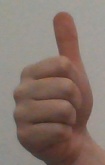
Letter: aleff